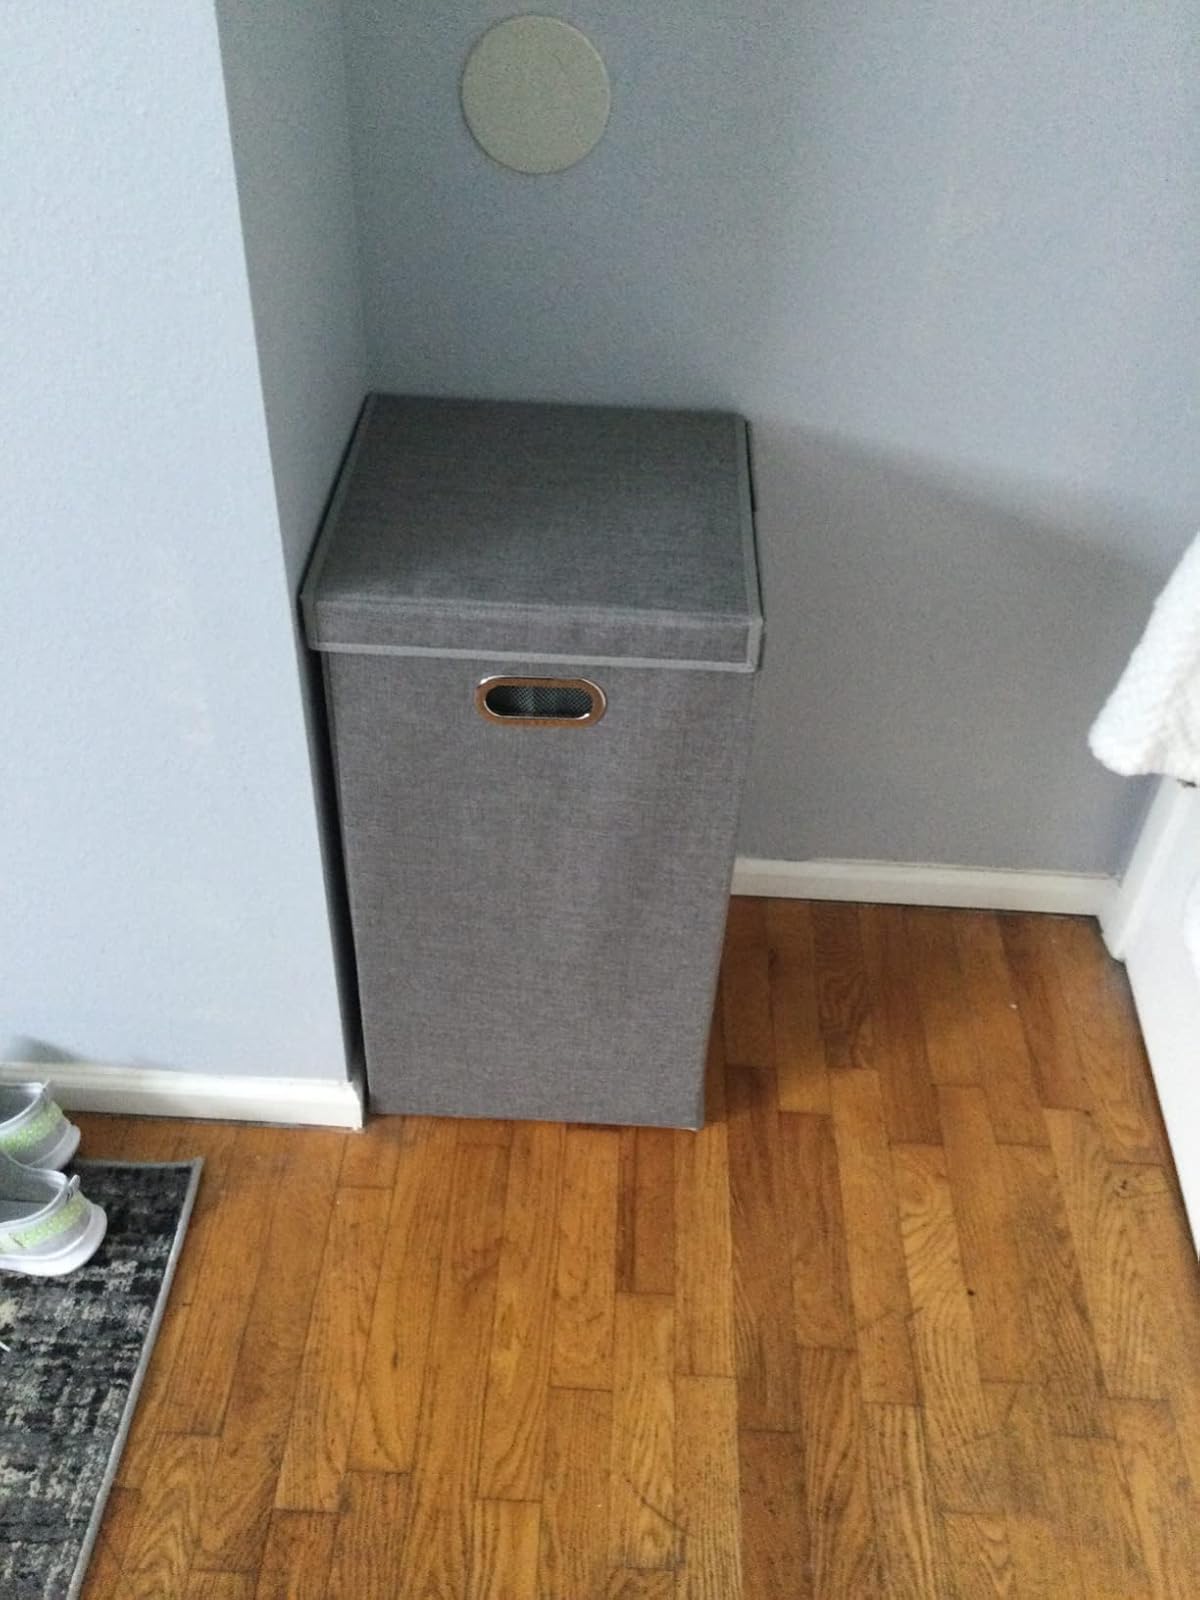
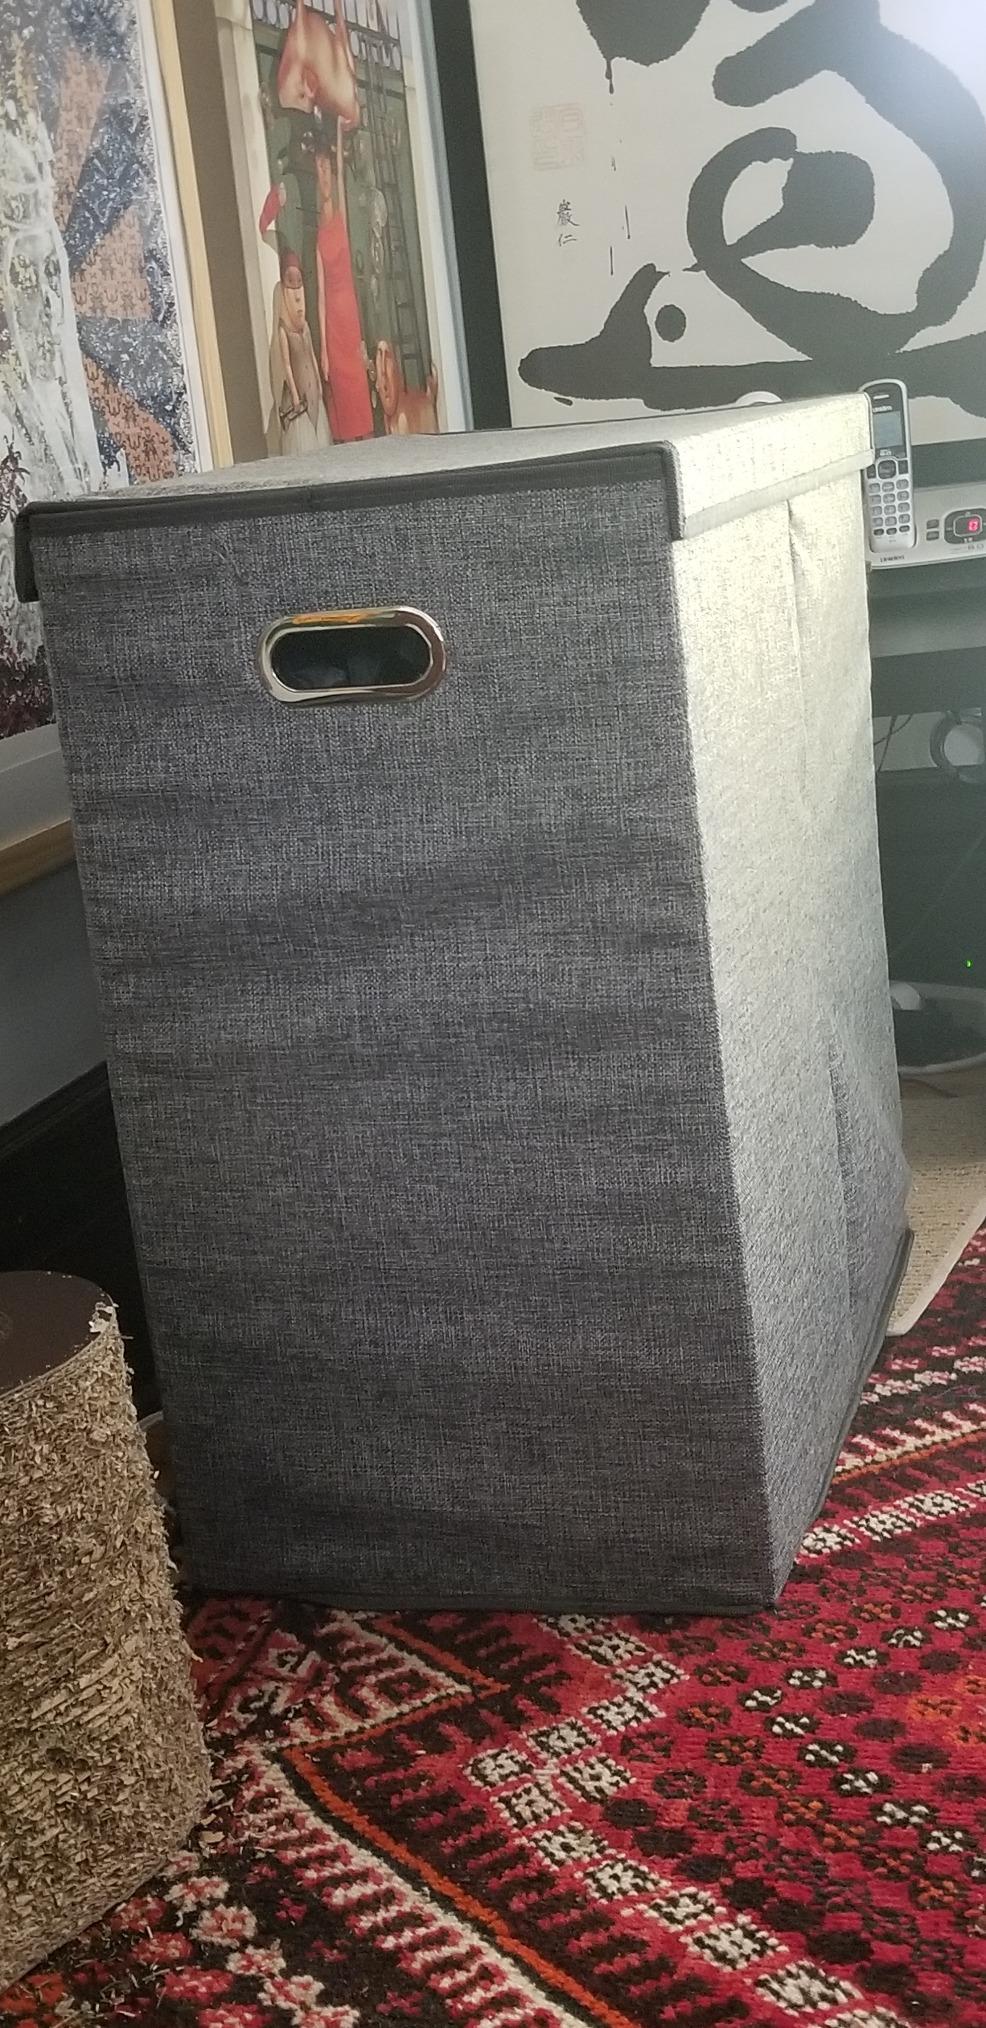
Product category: items_hamper
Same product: no